Jan Šoupal

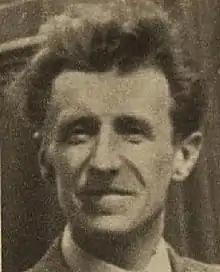
Jan Šoupal

Jan Šoupal (October 21, 1892 – November 25, 1964) was a Czech choirmaster, conductor and composer. He is notable particularly as arranger of folk songs for male choirs. Several music schools in Moravia are named in his honor.